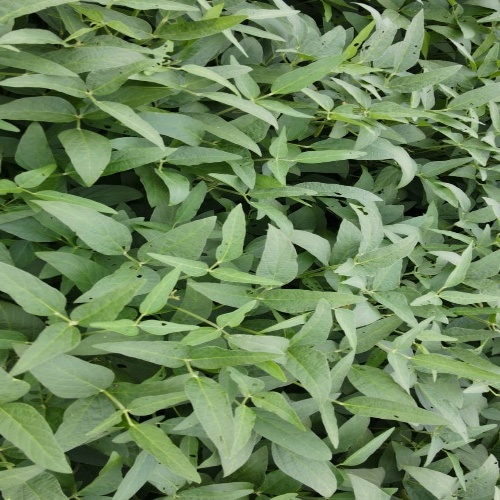
Label: Diabrotica_speciosa